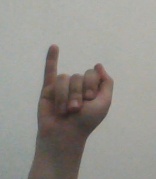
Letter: meem